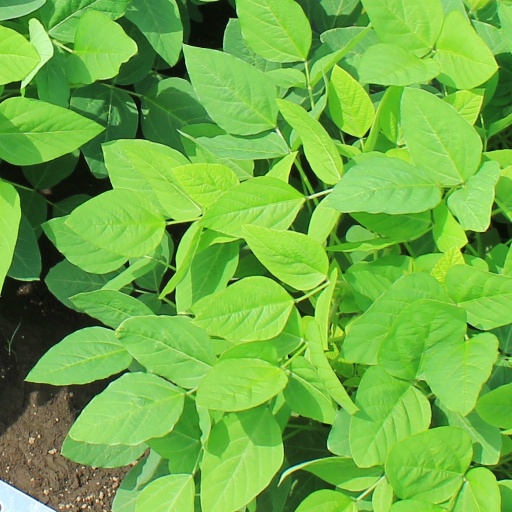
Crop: soybean